Gordon McLennan (rugby league)

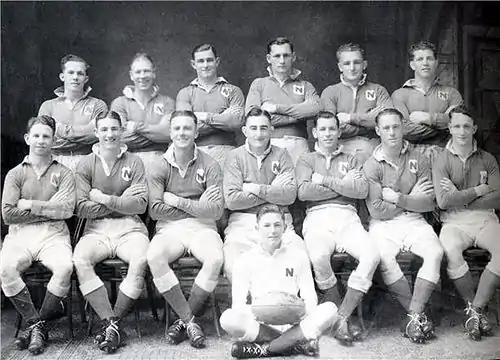
McLennan (back row 2nd from right) in the Newtown 1943 premiership team

A local Newtown junior player, McLennan came through the ranks to become a first grade player in 1934. A wharf laborer throughout his life, McLennan was a feared front-row forward who played with Newtown for ten seasons between 1934-1937 and 1940–1945. His representative career was only one appearance for New South Wales in 1937, although he was selected to tour with the 1937/38 Kangaroos and played 16 minor matches. He is listed on the "Australian Players Register" as Kangaroo No. 211.